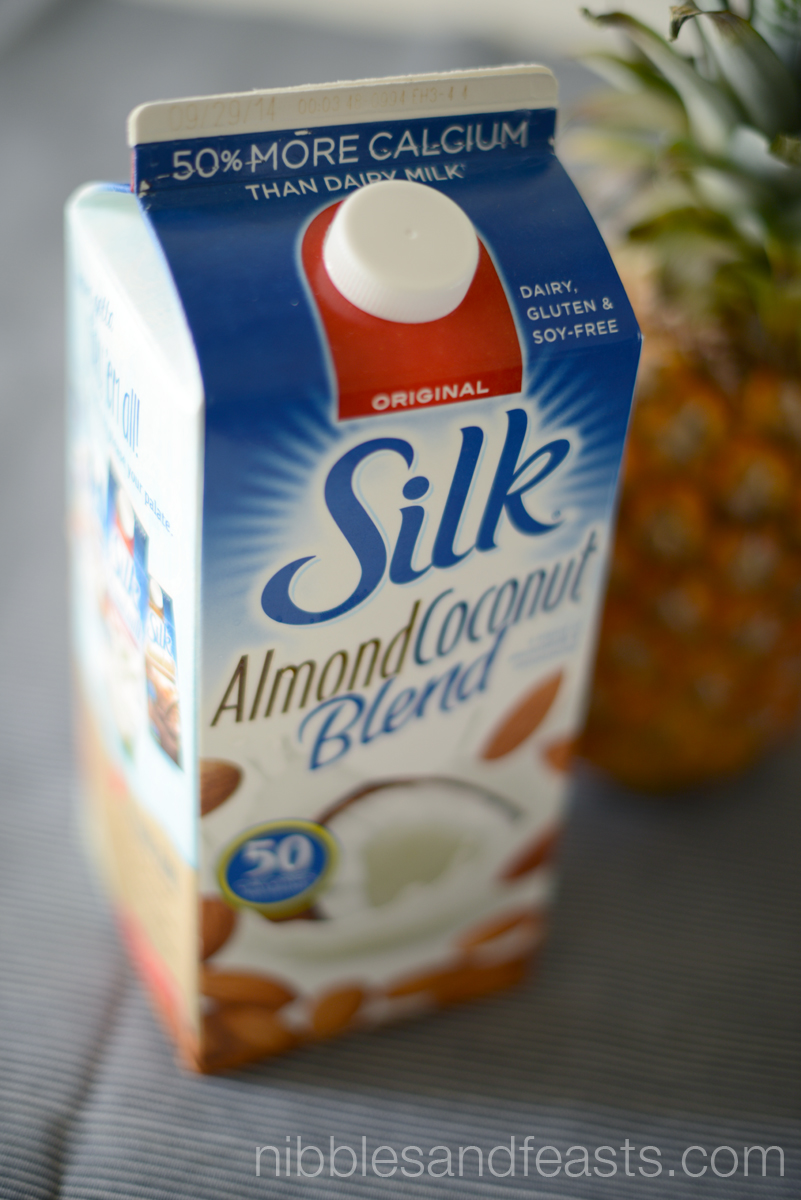
Waste category: cardboard